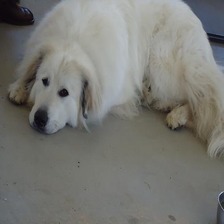
Species: dog
Breed: great pyrenees